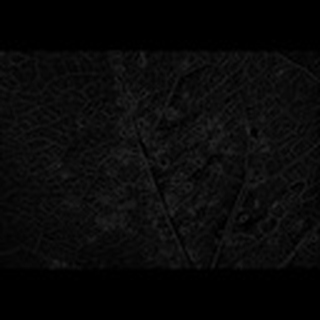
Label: cotton_aphids